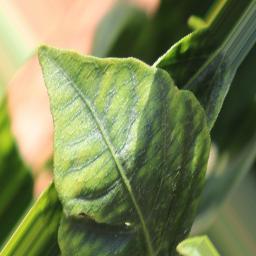
Label: nutritional